Combat Logistics Regiment 3

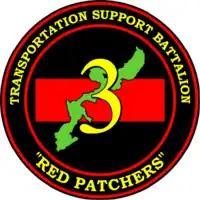
3rd TSB unit logo

Participated in the Vietnam War, April 1965 – November 1969, operating from Da Nang, Chu Lai, Phu Bai, Dong Ha, and Quang Tri .